Zameer (2005 film)

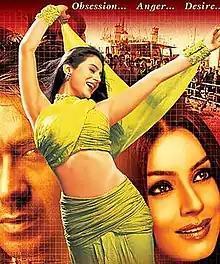
Movie poster

Zameer: The Fire Within is a 2005 Indian Hindi-language romantic drama film starring Ajay Devgn, Amisha Patel and Mahima Chaudhry. The film was directed by Kamal and was a remake of the Malayalam film "Mazhayethum Munpe". It was formerly titled as "Rahe Naa Rahe Hum" and started production works in 1999. It was delayed for almost 5 years. Being a romantic drama, they made posters to make it look like an action movie and then released it with a different title in 2005. The film was a box office failure.